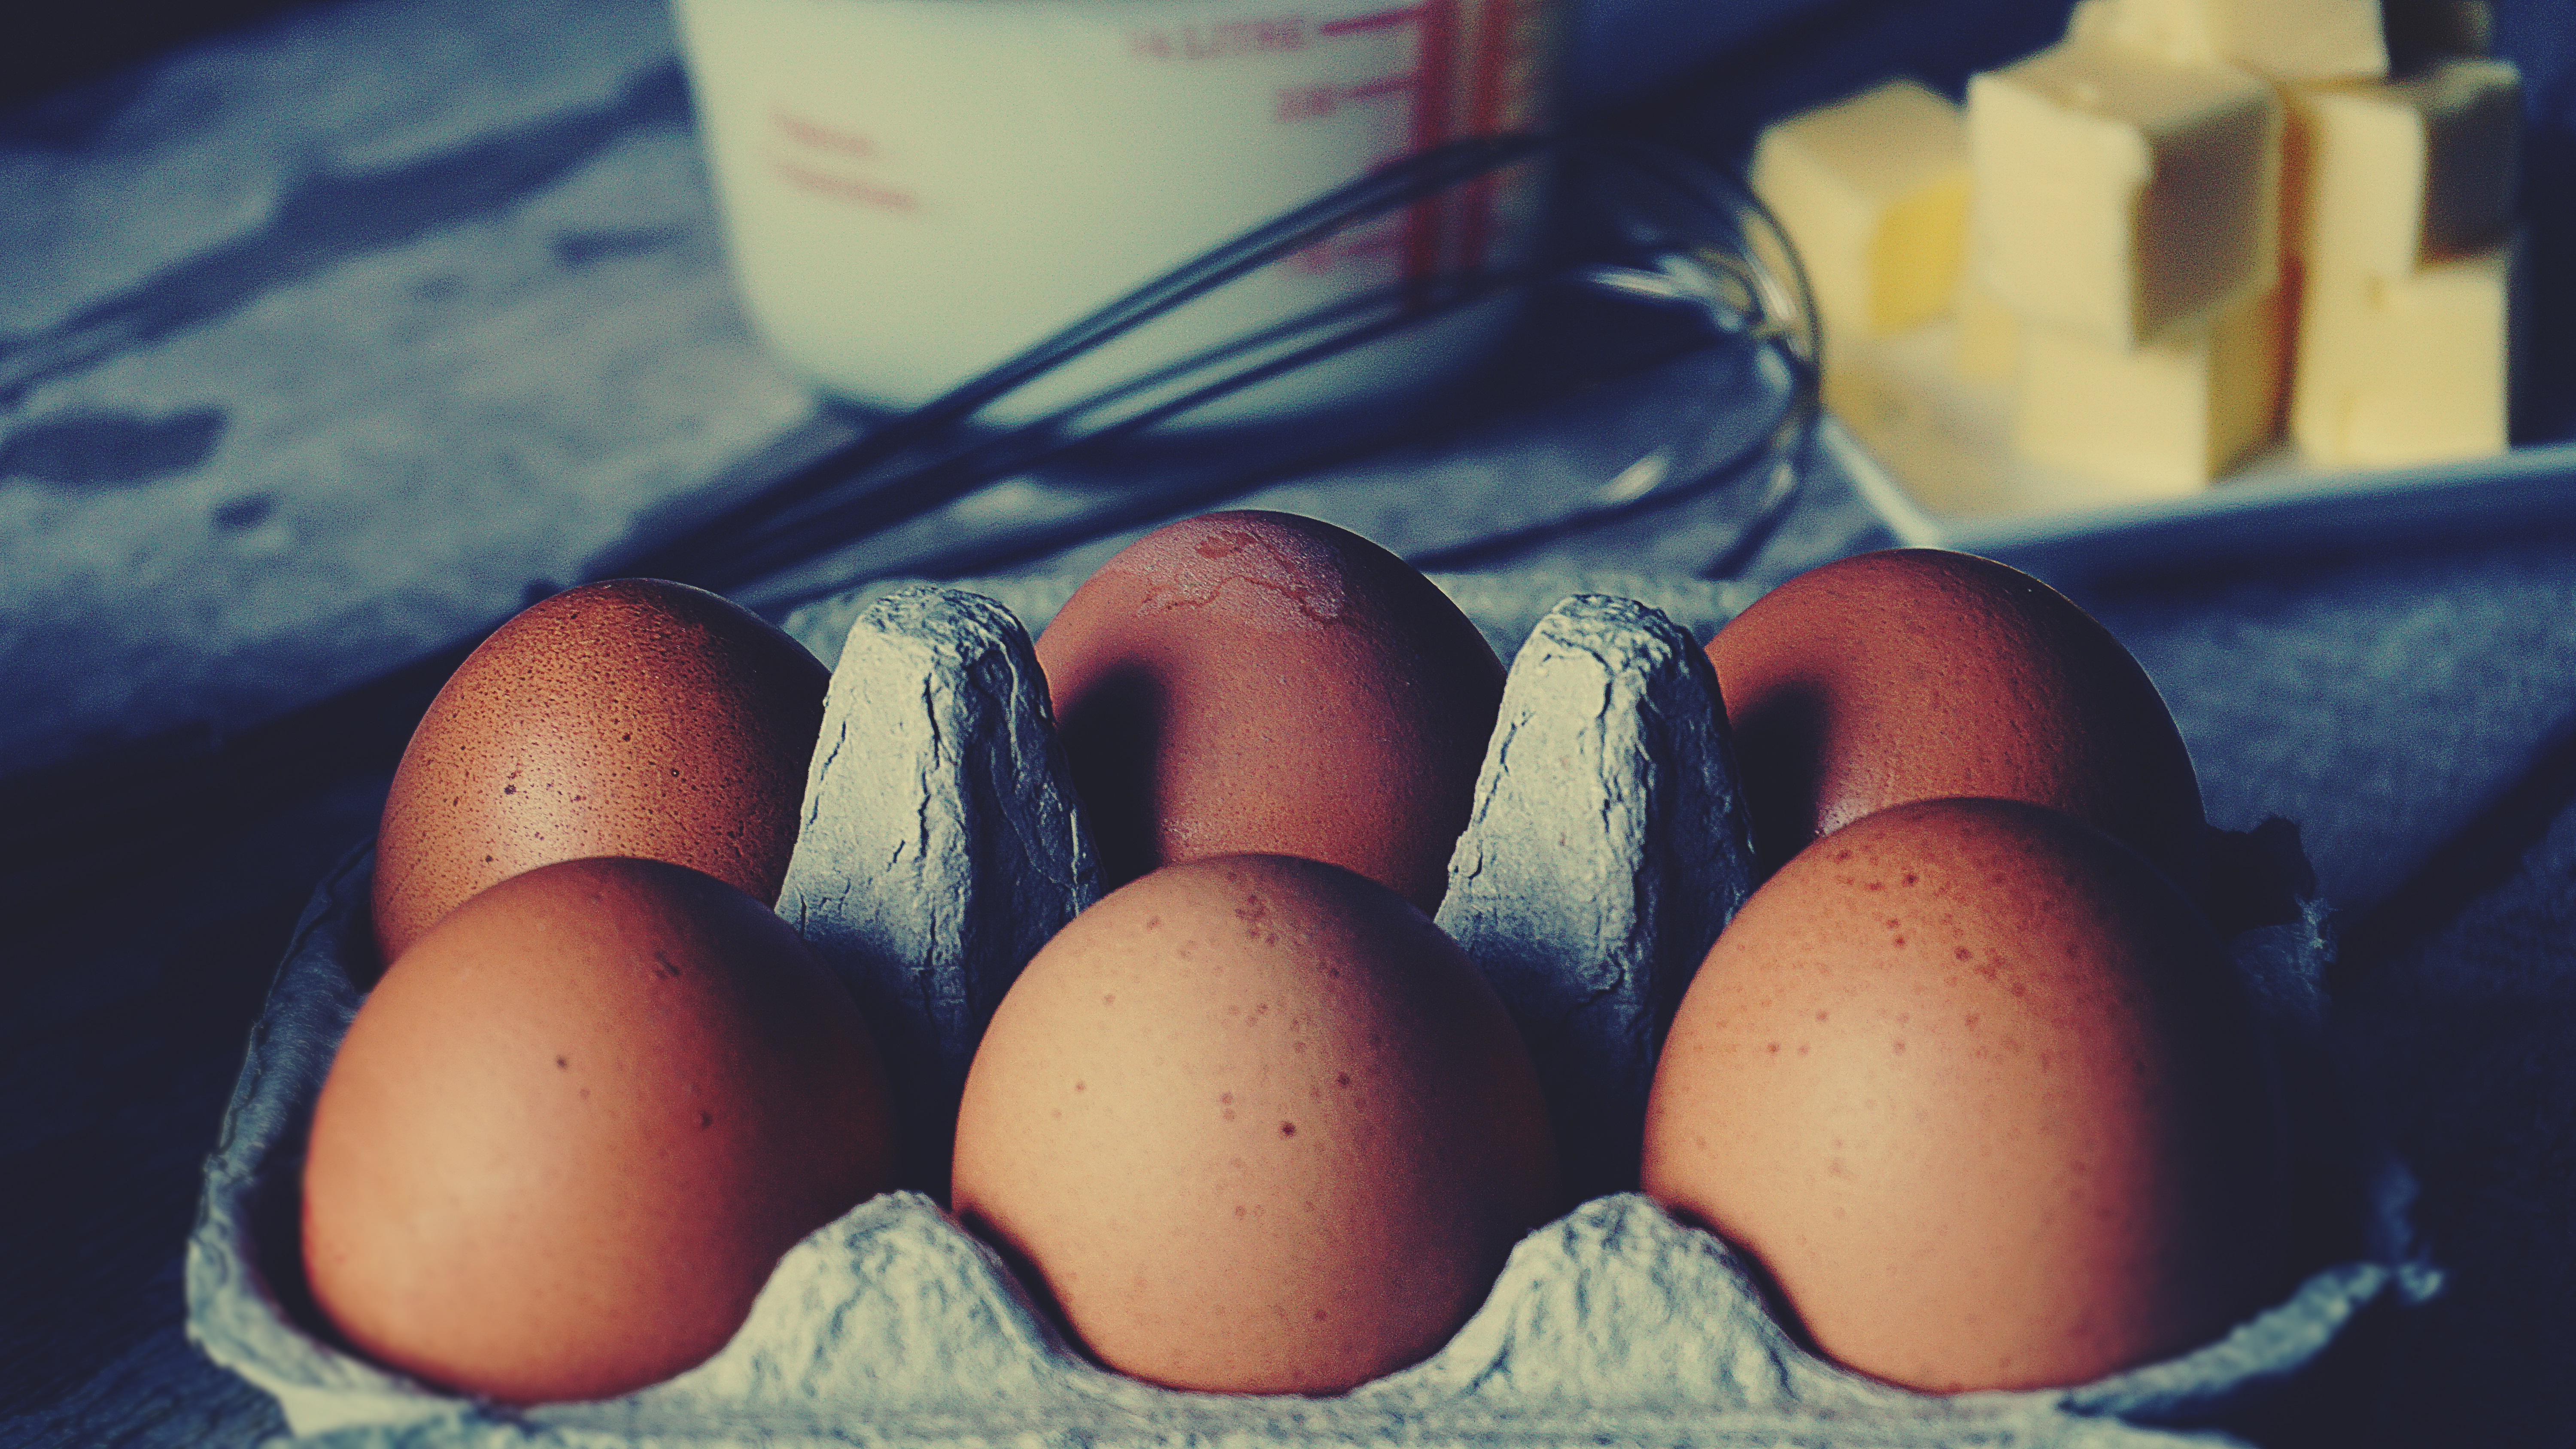
eggs, baking, butter, milk, cooking, egg